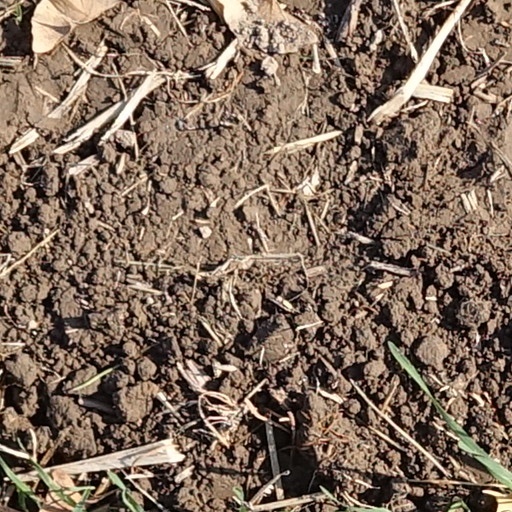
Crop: wheat